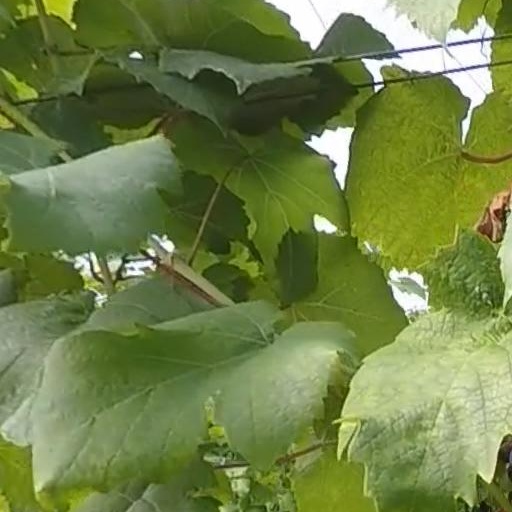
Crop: grape